Childe Hassam

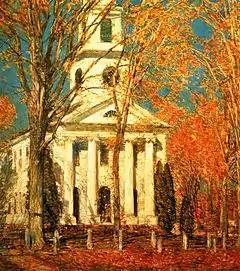
"Church at Old Lyme", oil on canvas, 1905

During the summers, he would work in a more typical Impressionist location, such as Appledore Island, the largest of the Isles of Shoals off New Hampshire, then famous for its artist colony. Social life on the island revolved around the salon of poet Celia Thaxter who hosted artists and literary figures. The group was a "jolly, refined, interesting and artistic set of people...like one large family." There Hassam recalled, "I spent some of my pleasantest summers...(and) where I met the best people in the country." Hassam's subjects for his paintings included Thaxter's flower garden, the rocky landscape, and some interior scenes rendered with his most impressionistic brush strokes to date. In Impressionist fashion, he applied his colors "perfectly clear out of the tube" to unprimed canvas without pre-mixing. Artists displayed their work in Thaxter's salon and were exposed to wealthy buyers staying on the island. Thaxter died in 1894, and in tribute Hassam painted her parlor in "The Room of Flowers".